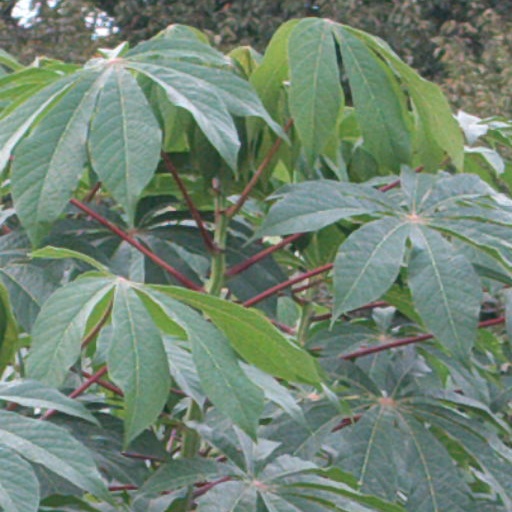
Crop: cassava